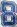
Number: 8